Hyperspectral Imager for the Coastal Ocean

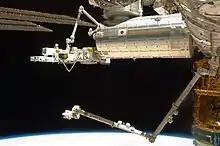
Hyperspectral Imager for the Coastal Ocean (HICO) on the International Space Station.

The Hyperspectral Imager for the Coastal Ocean (HICO) was a hyperspectral earth observation sensor that operated on the International Space Station (ISS) from 2009 to 2014. HICO collected hyperspectral satellite imagery of the Earth's surface from the ISS.